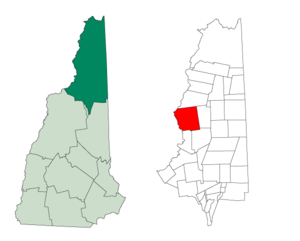
Stratford est une municipalité américaine située dans le comté de Coös au New Hampshire. Selon le recensement de 2010, sa population est de 746 habitants.